Concentrated animal feeding operation

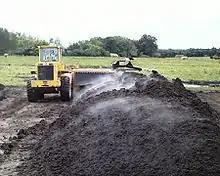
Cattle manure

The growth of corporate contracting has also contributed to a transition from a system of many small-scale farms to one of relatively few large industrial-scale farms. This has dramatically changed the animal agricultural sector in the United States. According to the National Agricultural Statistics Service, "In the 1930s, there were close to 7 million farms in the United States and as of the 2002 census, just over 2 million farms remain." From 1969 to 2002, the number of family farms dropped by 39%, yet the percentage of family farms has remained high. As of 2004, 98% of all U.S. farms were family-owned and -operated. Most meat and dairy products are now produced on large farms with single-species buildings or open-air pens.